MG ZR

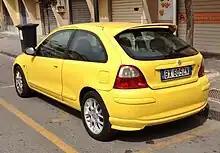
MG ZR (three door)

The range topping ZR 160 came with a 1.8 K Series VVC engine producing and torque giving a 0–60 mph of 7.4 seconds and a top speed of . This featured the most advanced brake set up available with 282mm vented front discs, and even larger solid 260mm rear discs.